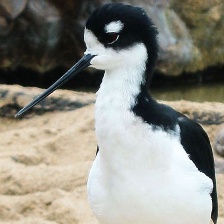
Species: BLACK NECKED STILT
Scientific name: HIMANTOPUS MEXICANUS